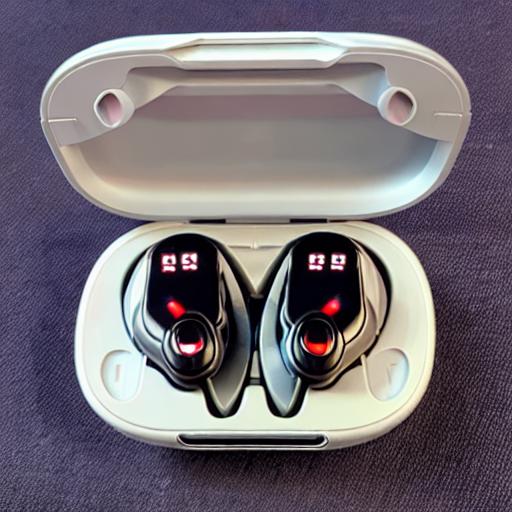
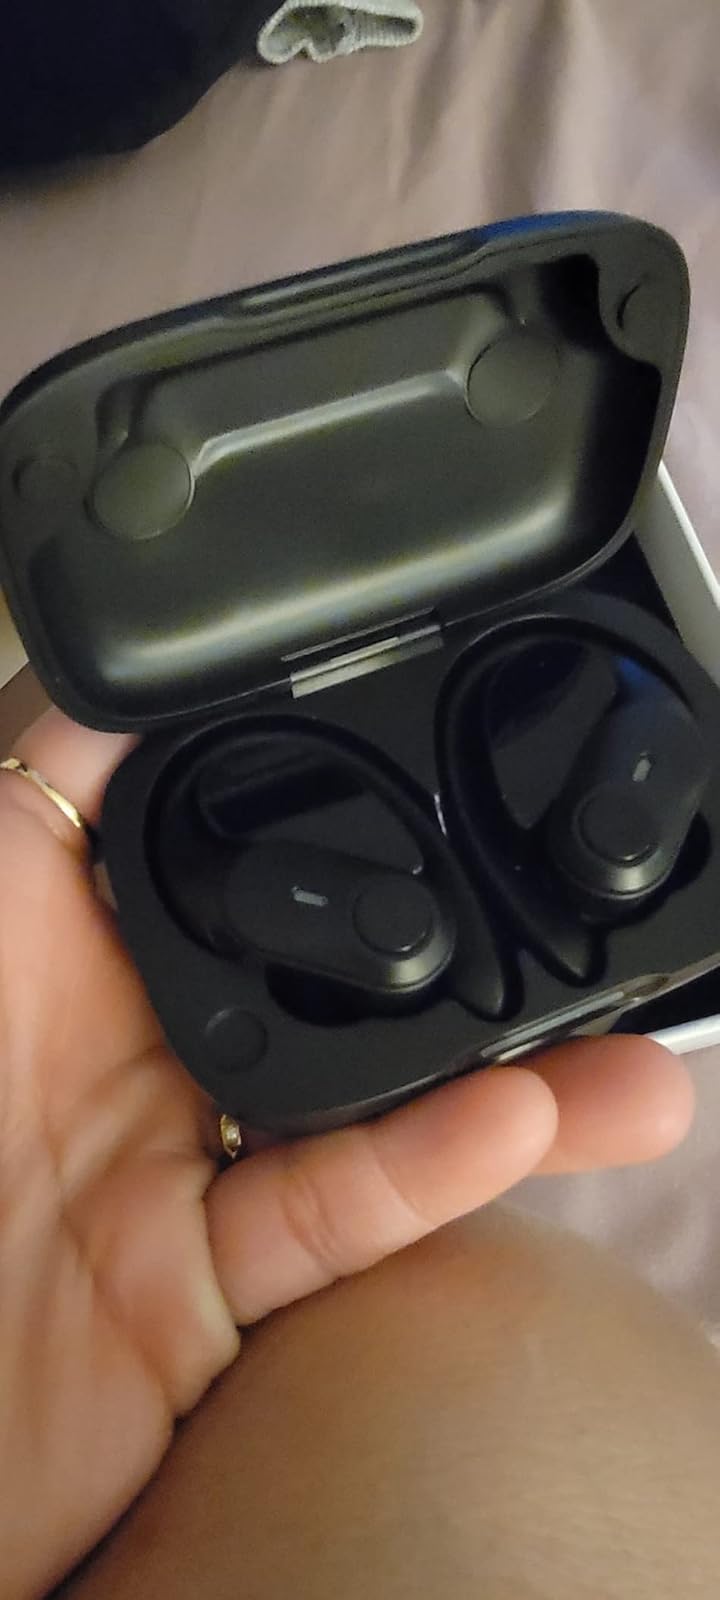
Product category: earbuds
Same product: no